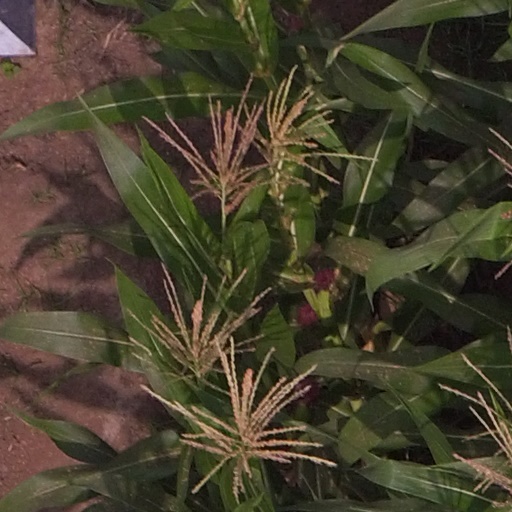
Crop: maize; corn